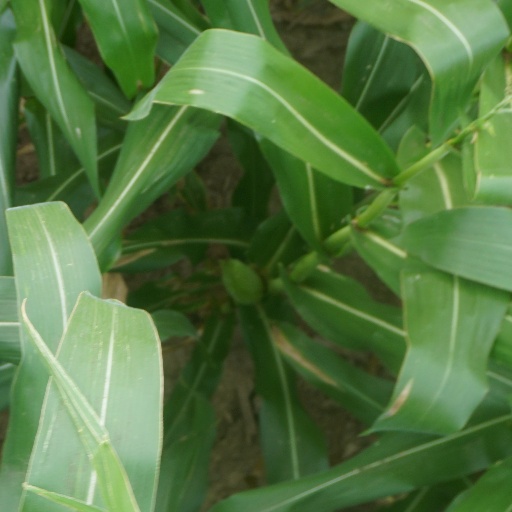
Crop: maize; corn